Nayak (1966 film)

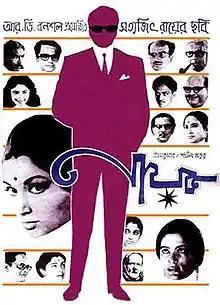
Original Indian poster

Nayak (also released under the translated title The Hero, and as Nayak: The Hero) is a 1966 Indian Bengali-language drama film scored, written, and directed by Satyajit Ray. It was Ray's second entirely original screenplay, after "Kanchenjungha" (1962). The story revolves around a matinee idol on a 24-hour train ride from Kolkata to Delhi to receive a national award. En route, he ends up revealing his mistakes, insecurities, and regrets to a young journalist during a multi-part interview, while his life story is gradually revealed through seven flashbacks and two dreams. The film stars Uttam Kumar as the titular "nayak" (hero), and Sharmila Tagore as the journalist.